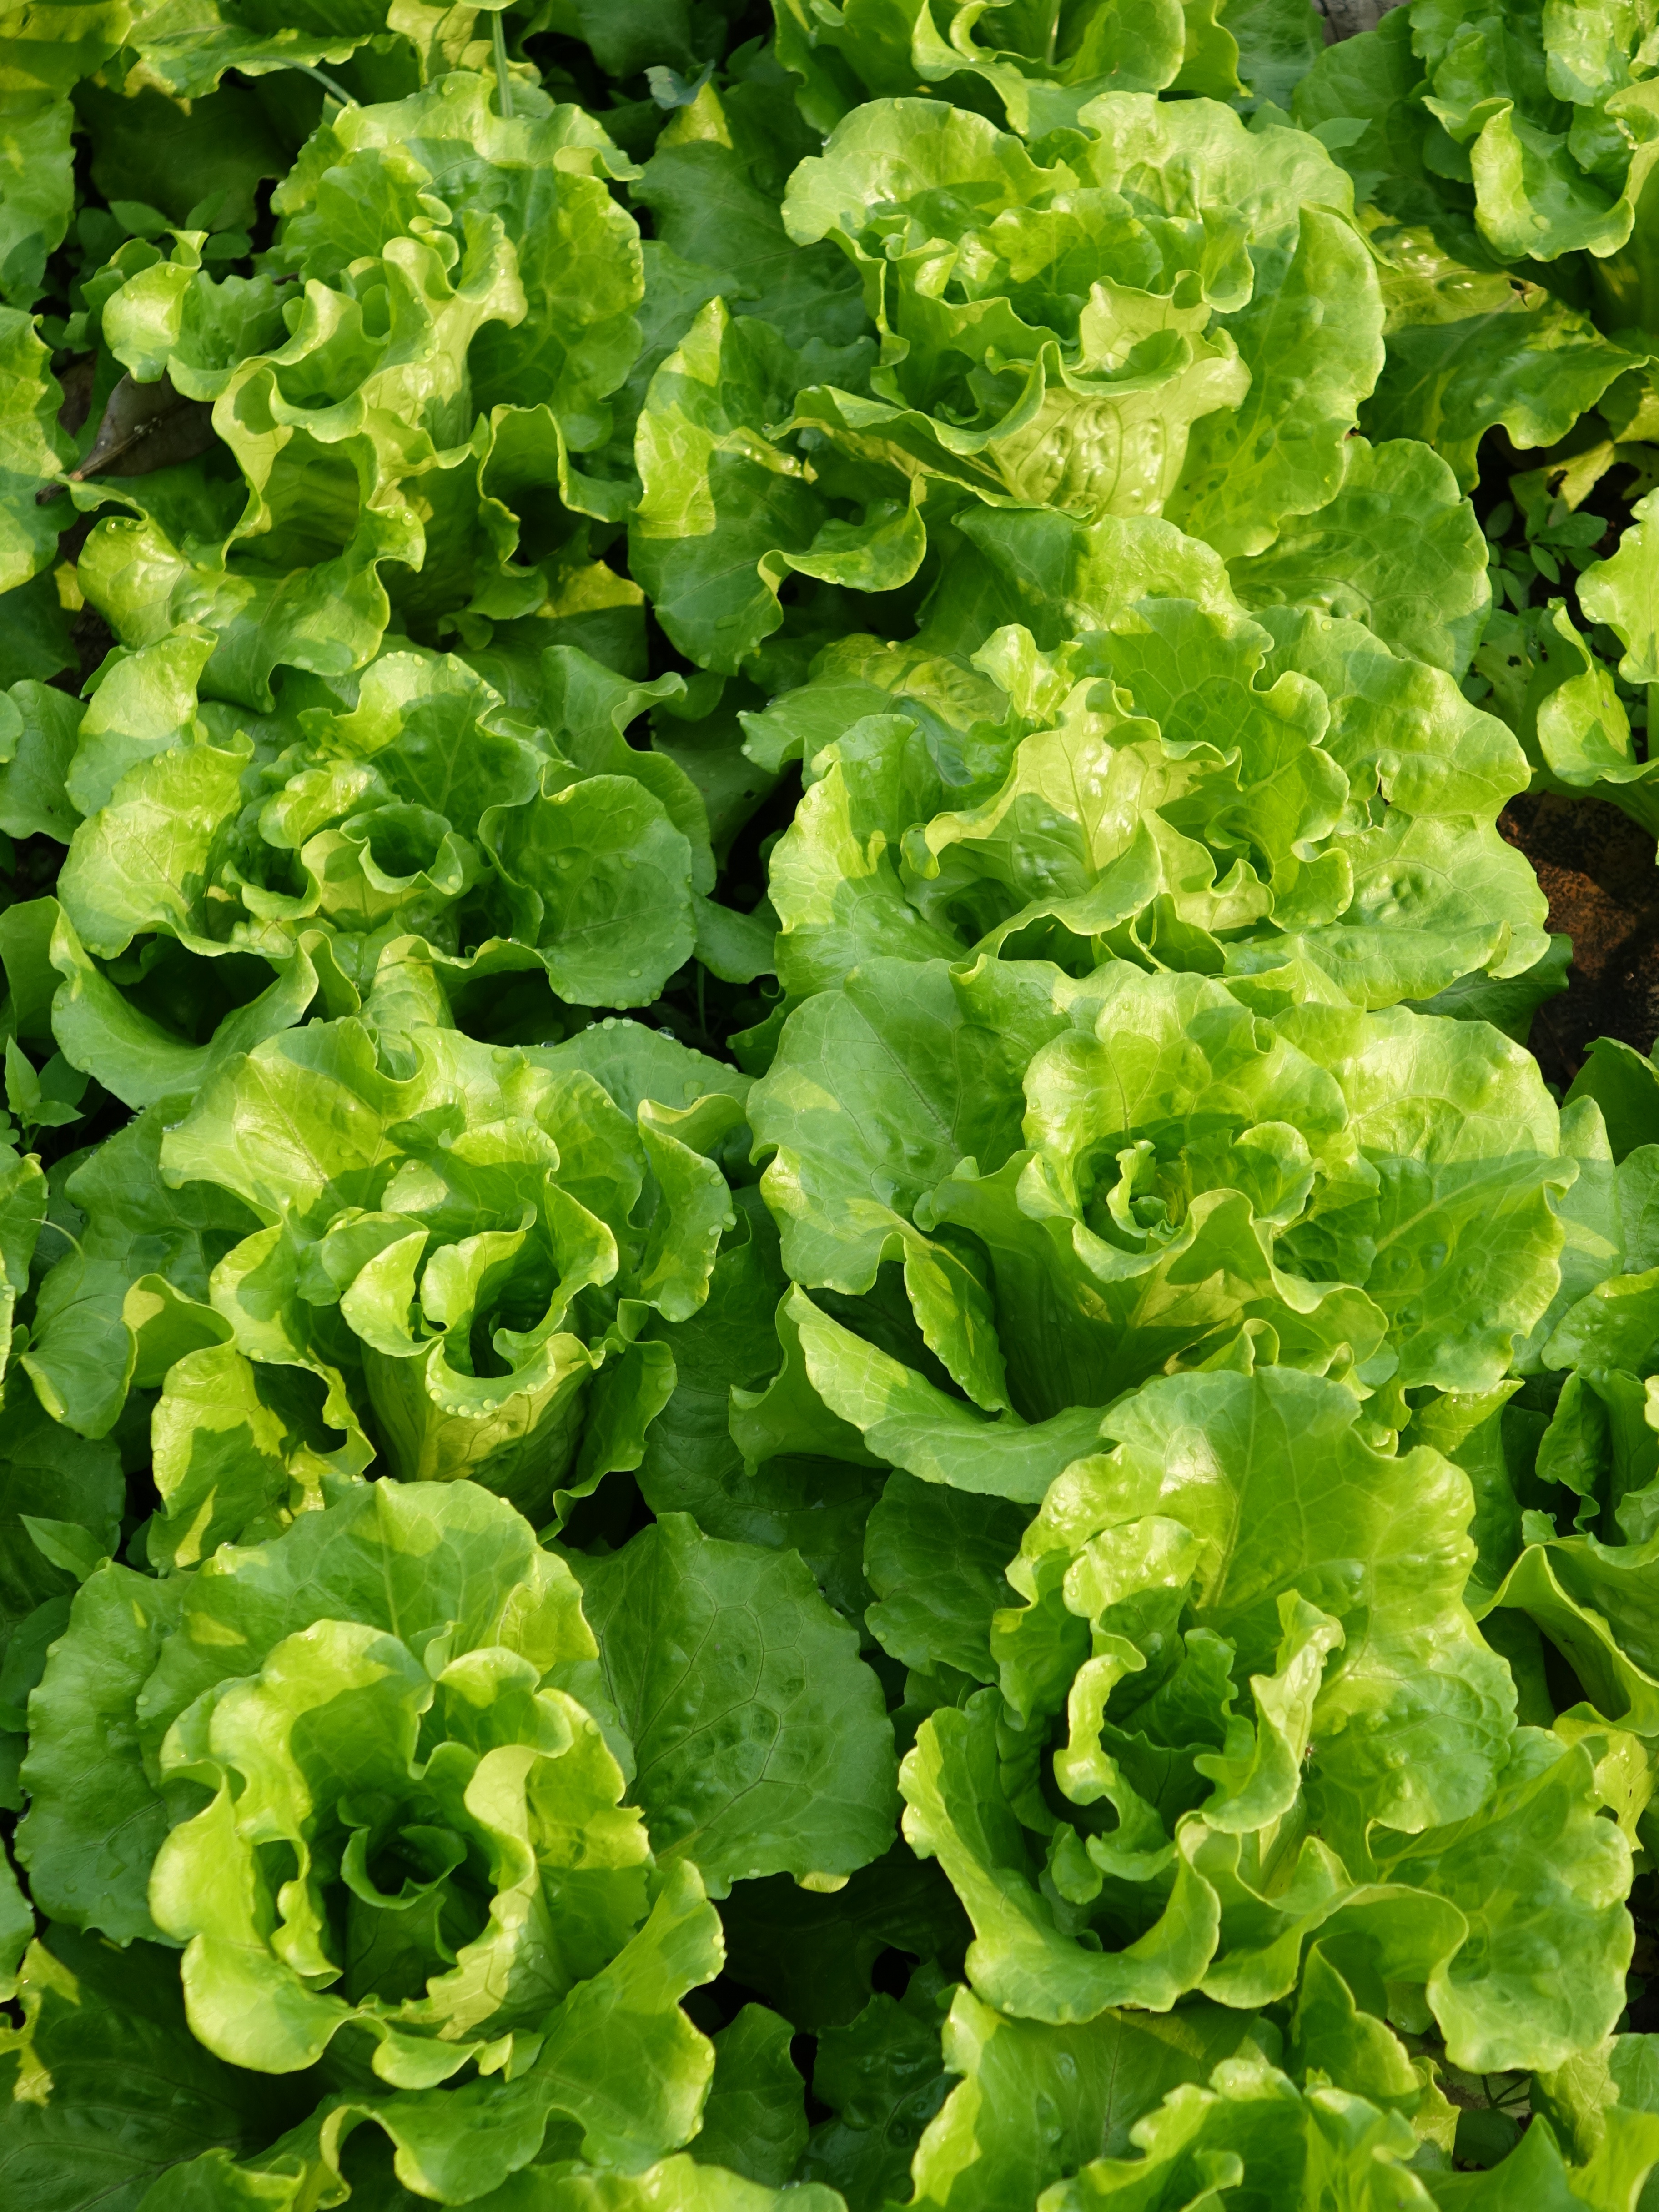
flower, food, green, produce, vegetable, lettuce, vegetables, giant, brassica, annual plant, leaf vegetable, rapini, centella, like a rose, full of health and airport